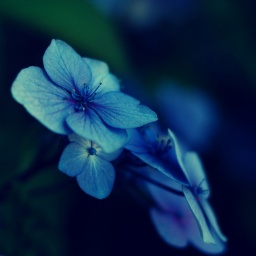
I want to surround myself in blue flowers